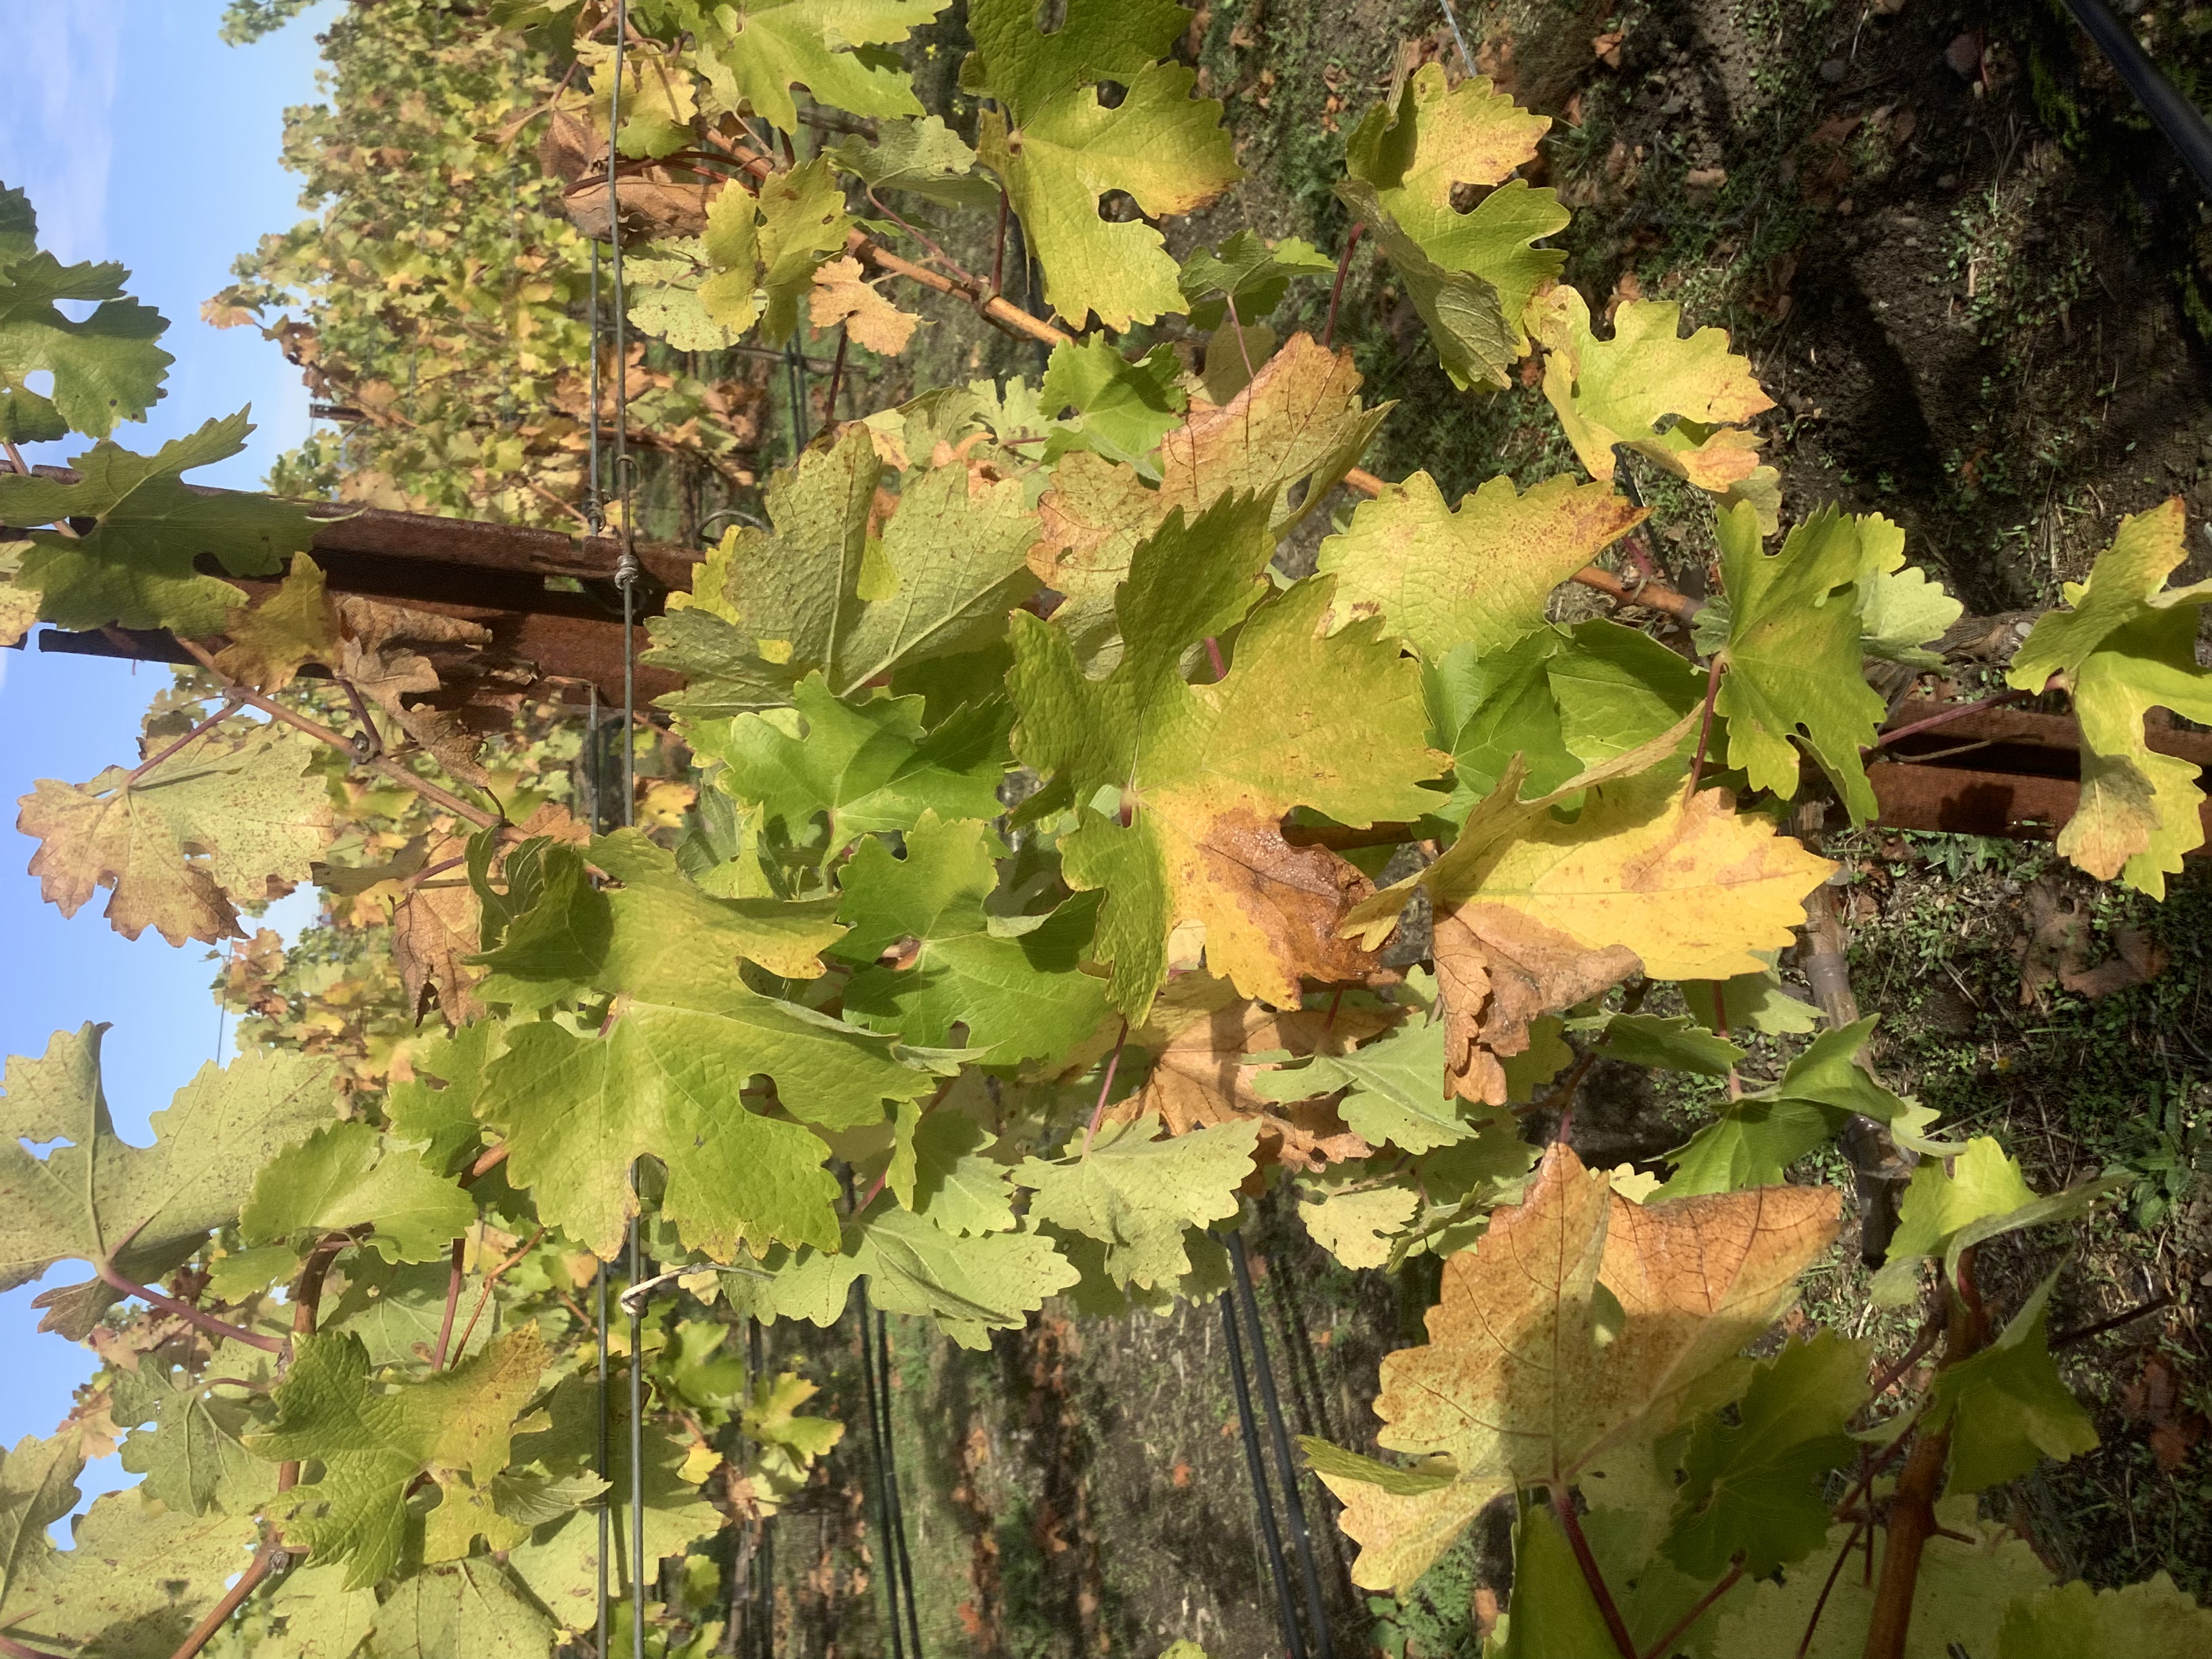
Label: No Virus